North Jeolla Province

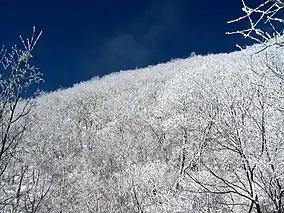
Snow-covered Sobaeksan

Jeonbuk State is in the south-western part of Korea, bordered on the south-eastern by Hadong, Hamyang, and Geochang in South Gyeongsang Province, and Gimcheon in North Gyeongsang Province, Bangyabong Peak of Sobaeksan, Toggibong Peak, Myeongseungbong Peak, Baegunsan, Namdeokyusan Mountain, and Muryongsan Mountain, on the south by Yeonggwang, Jangseong, Damyang, Gokseong, and Gurye, on the north by Geumsan, Nonsan, Buyeo, and Seocheon in South Chungcheong Province, and Yeongdong in North Chungcheong Province and on the west by China over the Yellow Sea.